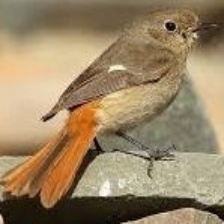
Species: DAURIAN REDSTART
Scientific name: PHOENICURUS AUROREUS